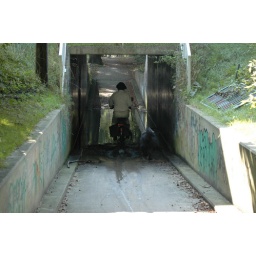
Vrouw met hond op fiets door tunnel, van noord naar zuid.Rechts in de 'berm' zie je een dranghek liggen.